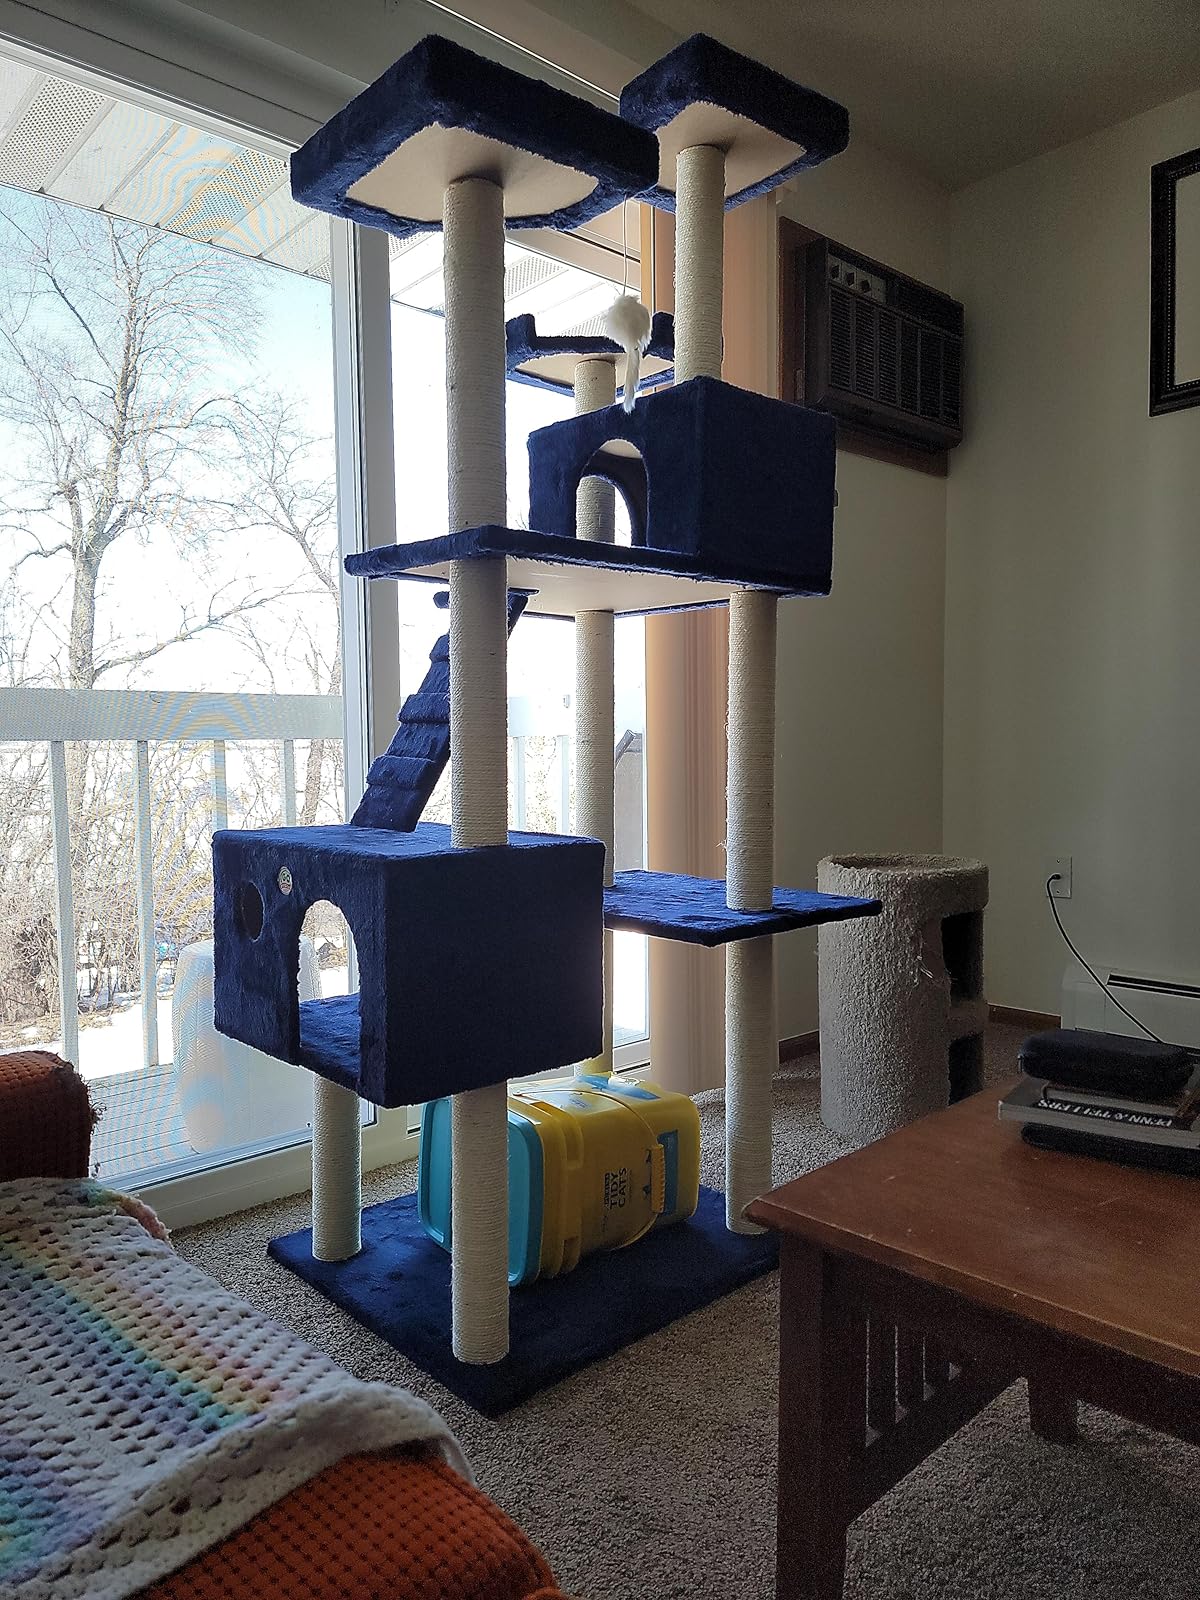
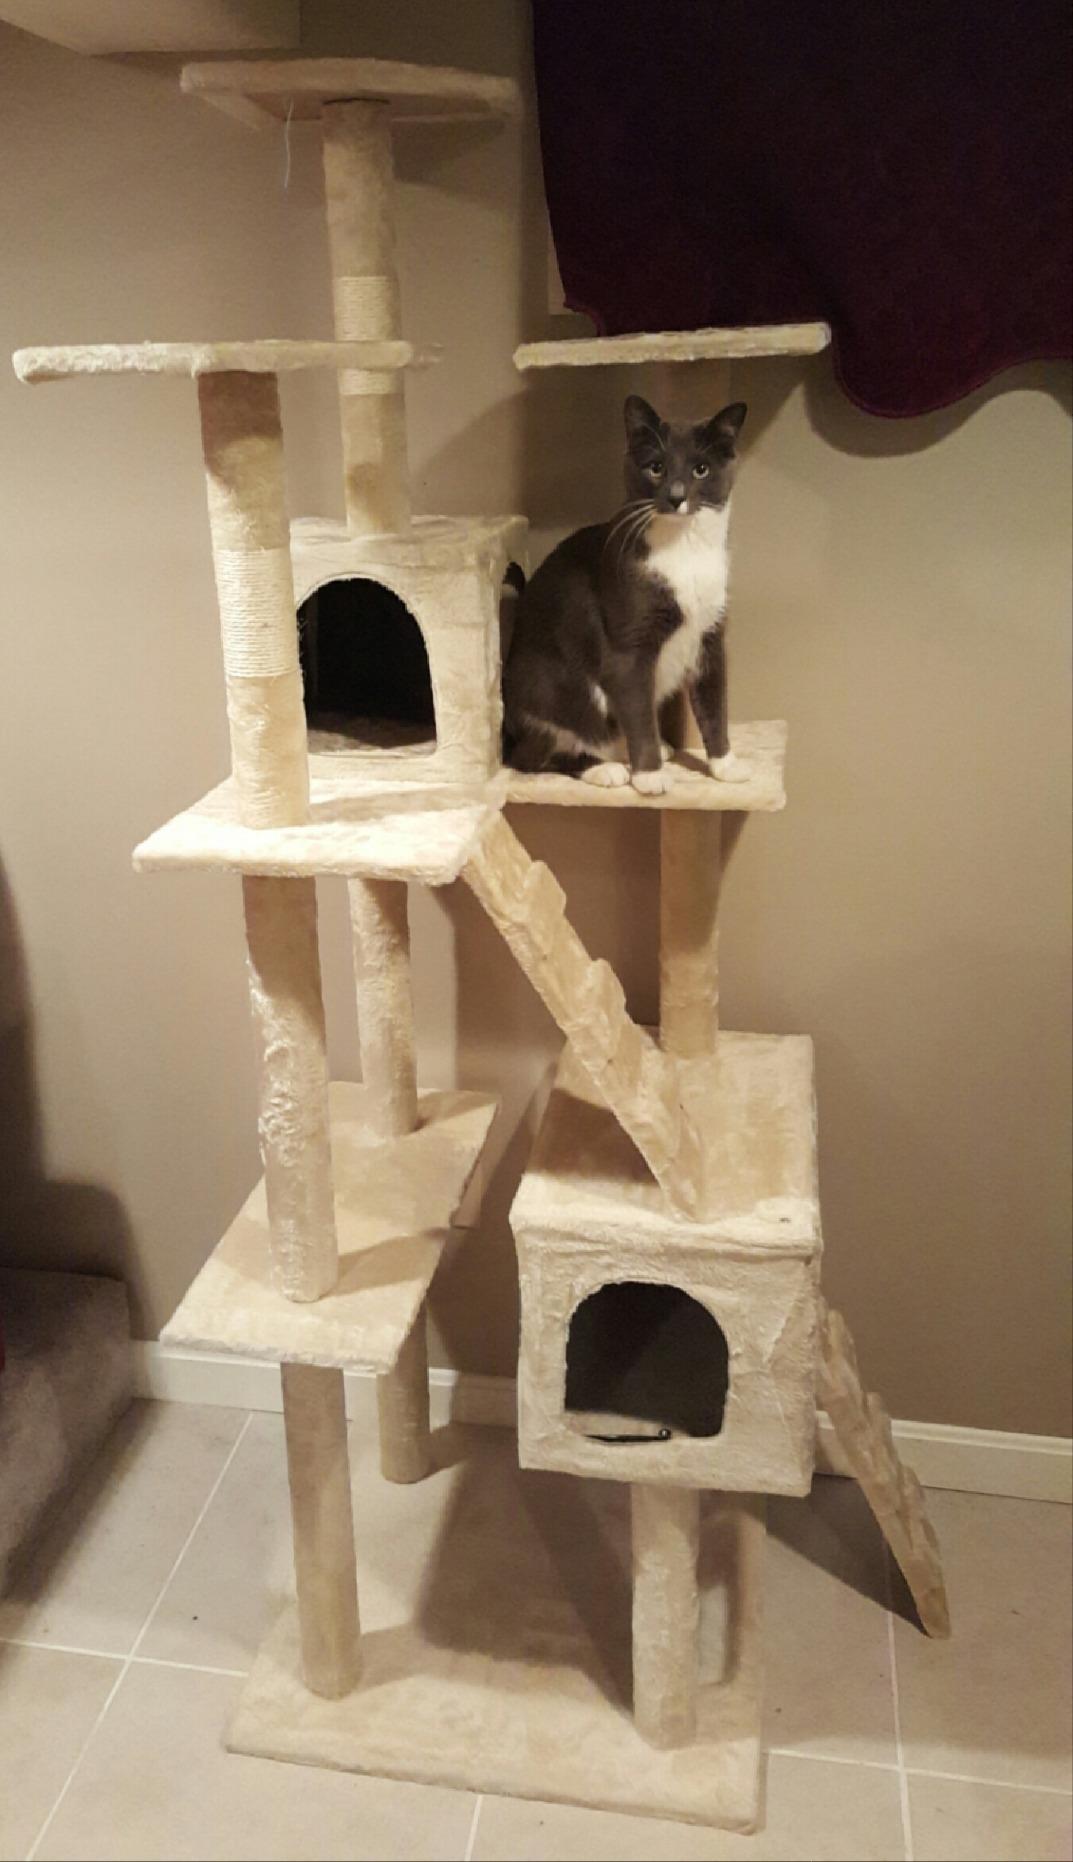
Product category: items_cat tree
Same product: no